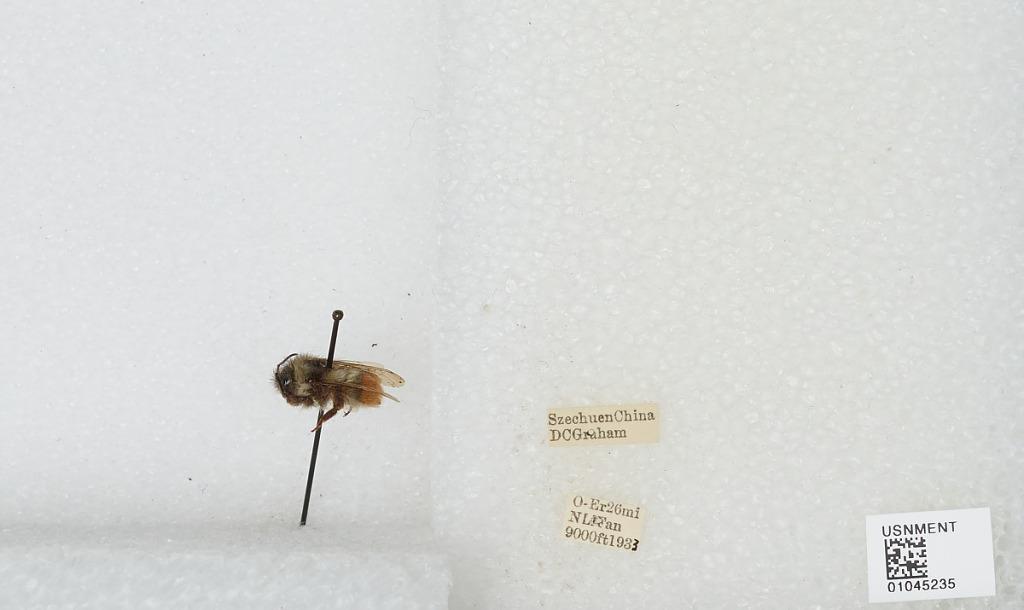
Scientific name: Bombus sp.
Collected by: D. Graham
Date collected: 1933--
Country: China
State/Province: Sichuan
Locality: O-Er 26 mi N Li Fan